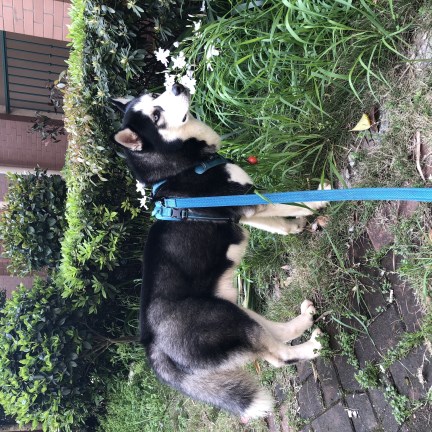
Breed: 1160-n000003-Siberian_husky